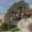
Label: pine_tree